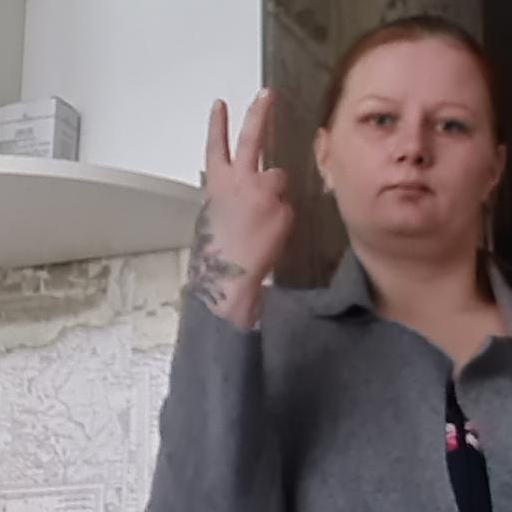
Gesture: peace_inverted